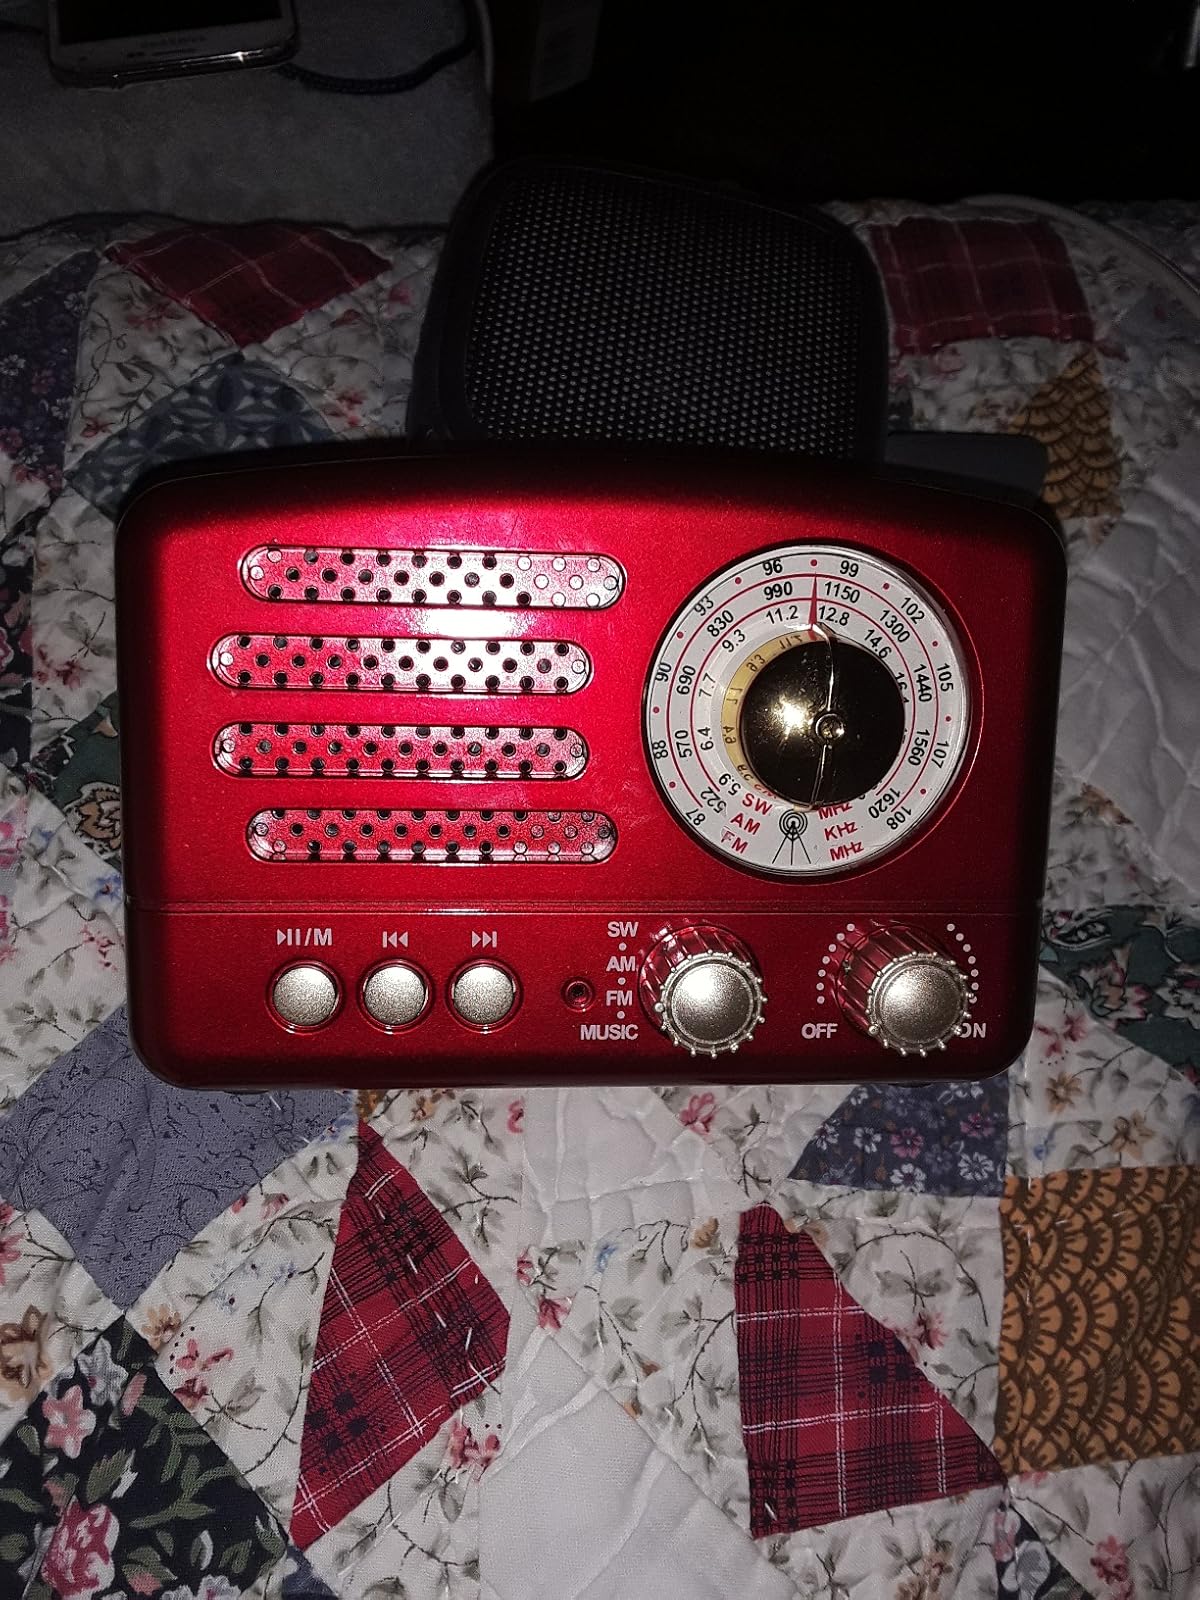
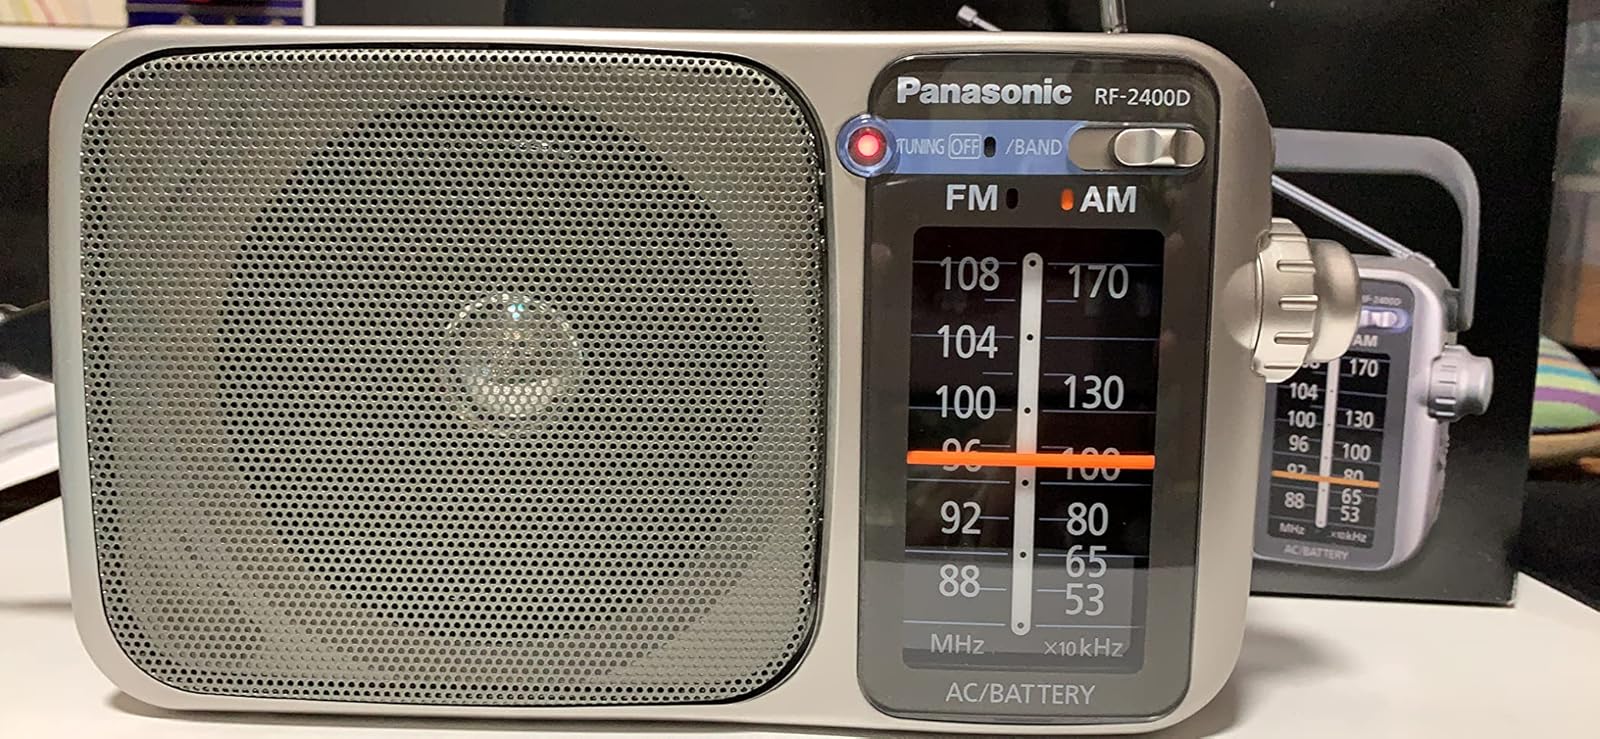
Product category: radio
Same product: no